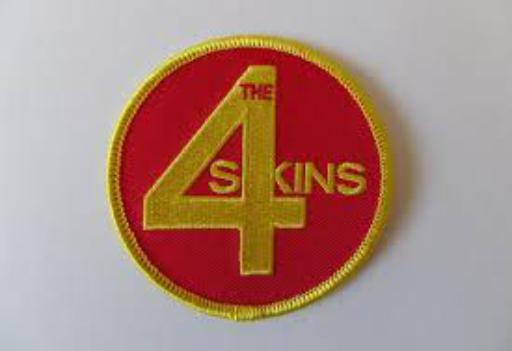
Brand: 4Skins
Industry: Clothes